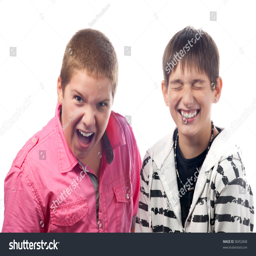
teenage boys laughing like crazy and kidding isolated on the white background